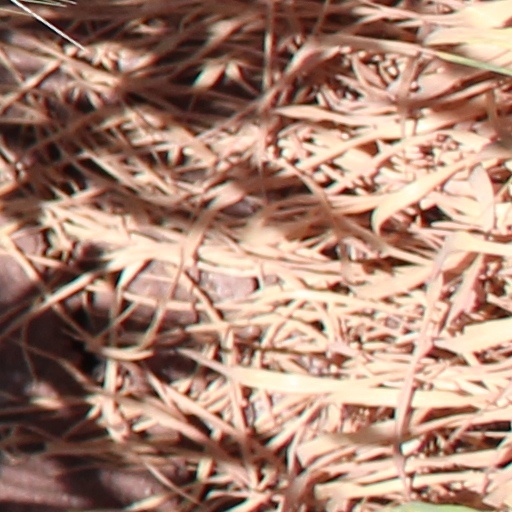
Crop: wheat